Tom Skerritt

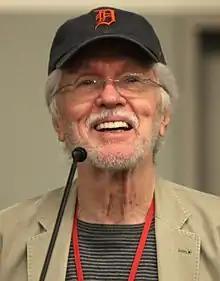
Skerritt in 2014

Thomas Roy Skerritt (born August 25, 1933) is an American actor and director, who has appeared in over 170 film and television productions since 1962. The beginning of his film career coincided with the New Hollywood movement, with a breakthrough role as Duke Forrest in Robert Altman's "M*A*S*H". He then starred in notable films like "The Turning Point", "Up in Smoke", "Ice Castles", "Alien", "The Dead Zone", "Top Gun", and "A River Runs Through It".